Republic Day (North Macedonia)

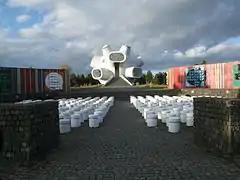
The Macedonium monument in Kruševo commemorating the Ilinden Uprising of 1903

Republic Day or Ilinden is a national holiday in North Macedonia. It is celebrated on 2 August, which is also a religious holiday – Ilinden (Macedonian: Илинден; St. Elijah day; the day is reckoned as 20 July according to the Julian Calendar). It commemorates two major events in the establishment of the statehood of the country which took place on this date: